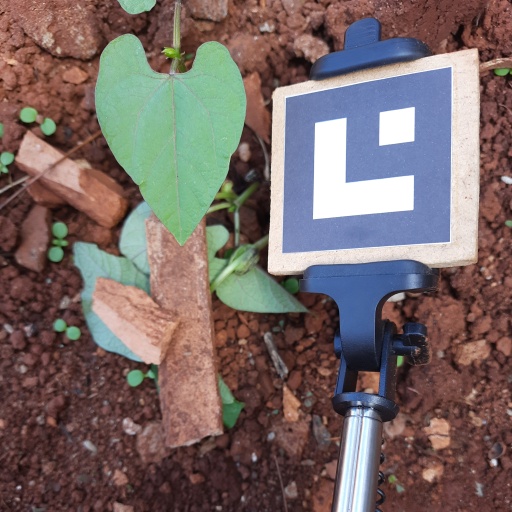
Observations: flat surface, no eating holes, under cloudy sky